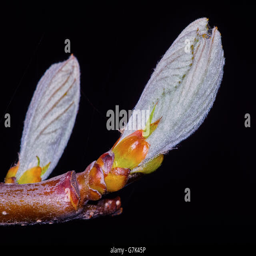
buds of rowan in the early spring